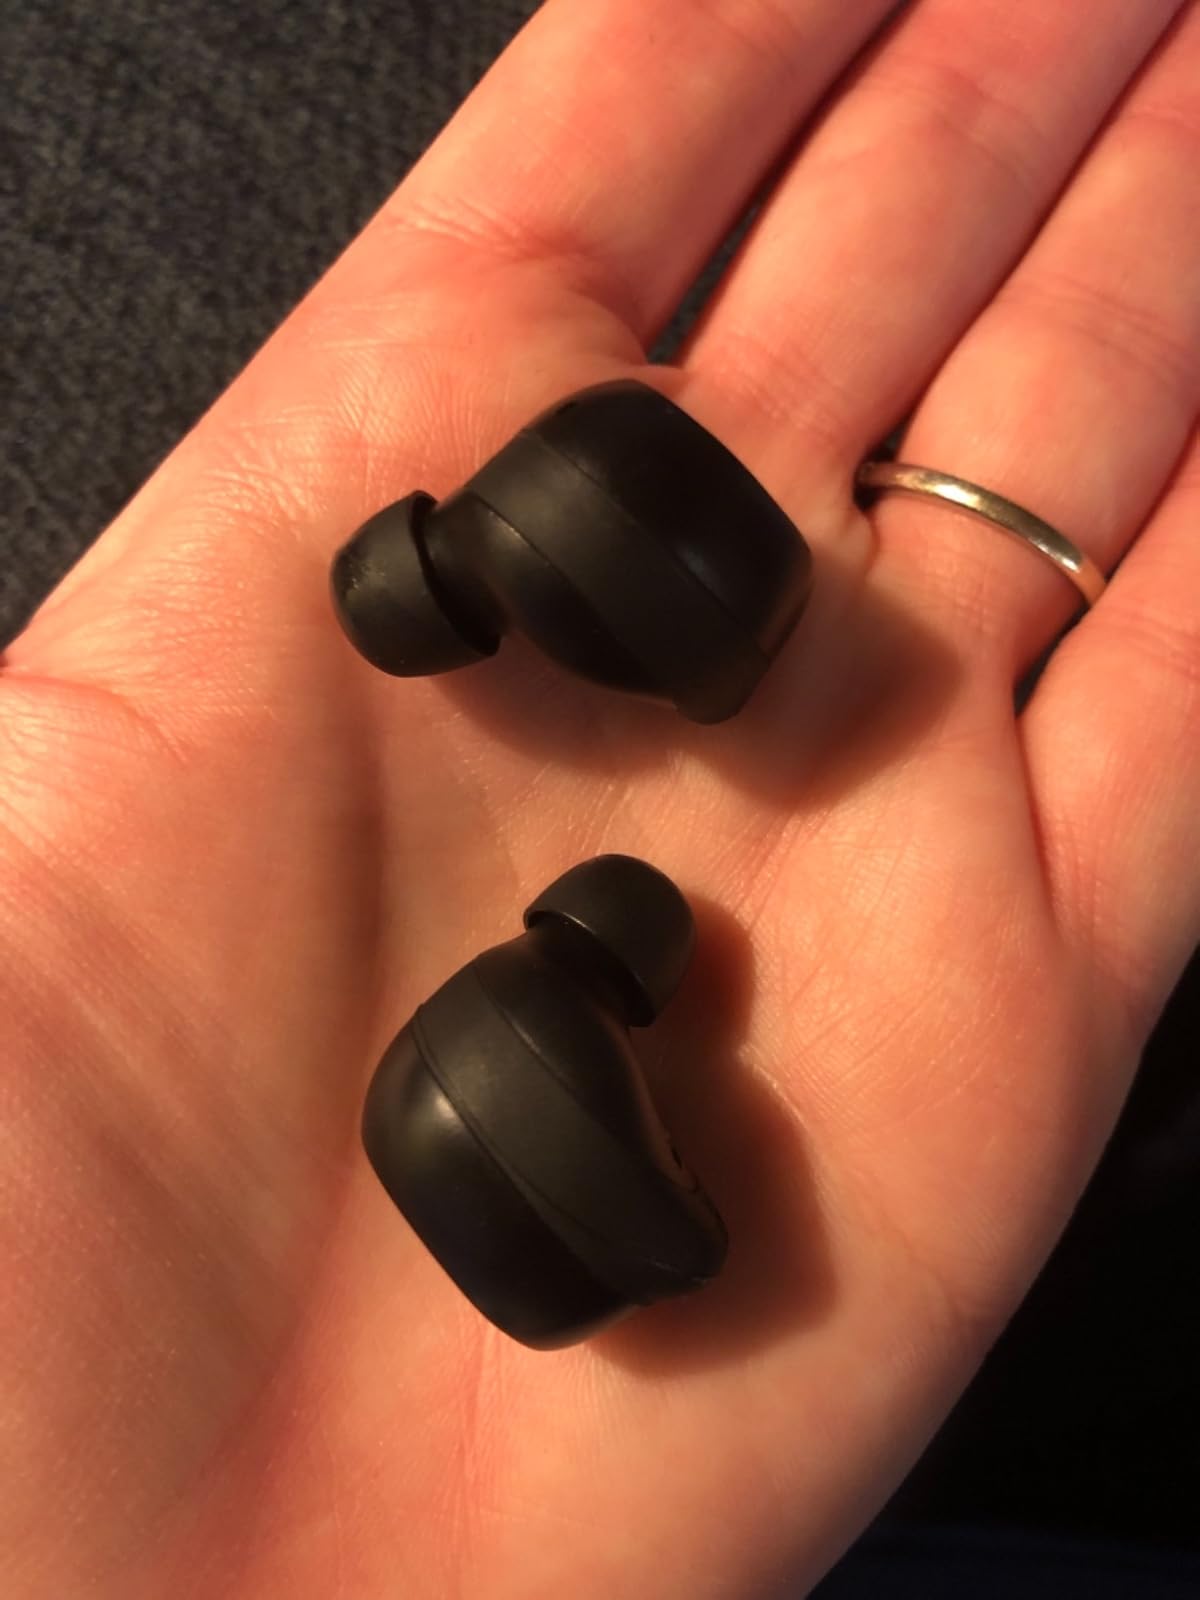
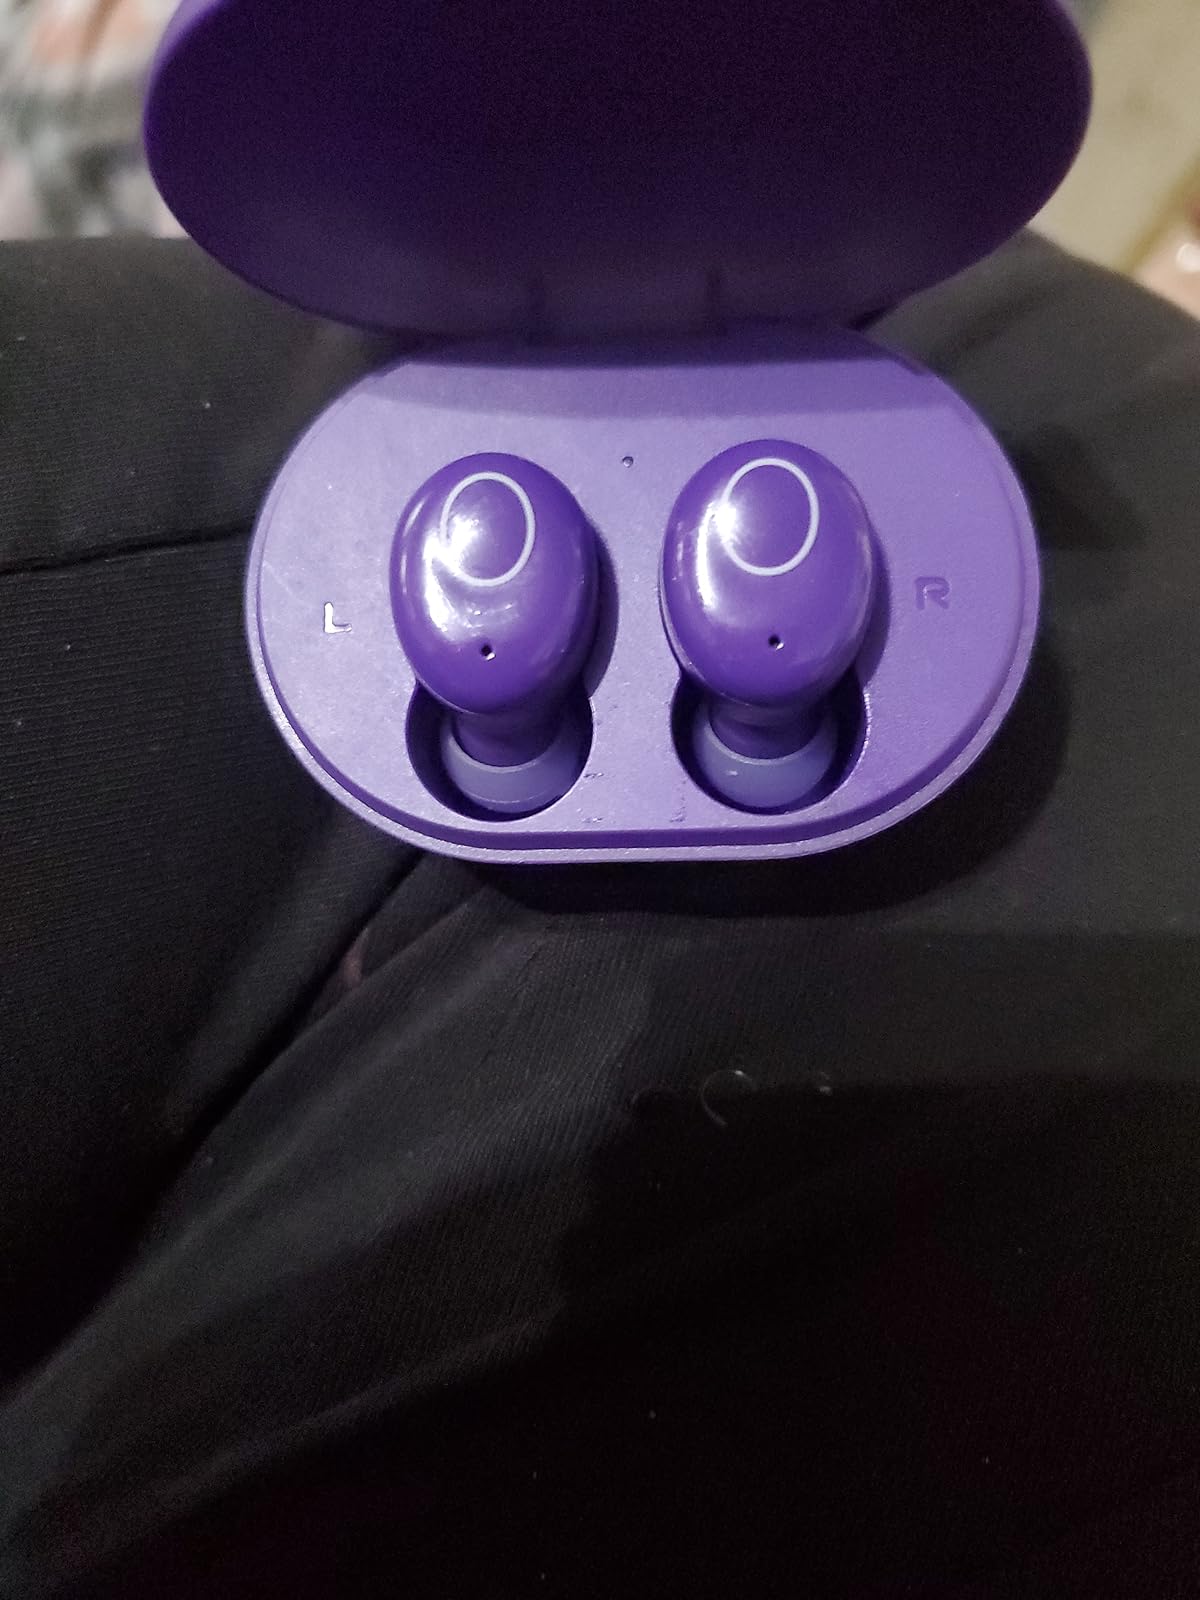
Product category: earbuds
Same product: no